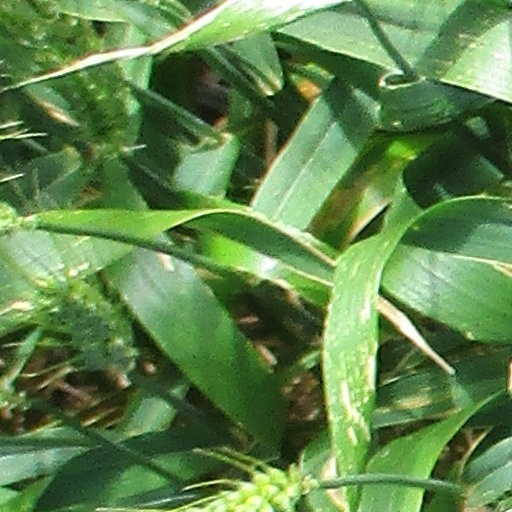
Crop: wheat